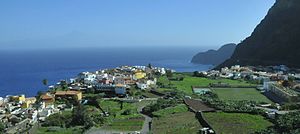
La Gomera
Agulo
La Gomera er en 25 km bred og 22 km lang spansk ø beliggende i Atlanterhavet som en del af de Kanariske Øer. Øen er den næstmindste af de beboede Kanariske Øer og er kun i mindre grad præget af turisme. De fleste af øens indbyggere bor i hovedstaden San Sebastián de La Gomera og i kommunen Valle Gran Rey på sydøstkysten. Sammen med byen Playa de Santiago er disse steder de vigtigste centre for turismen, der er en vigtig næringsvej.